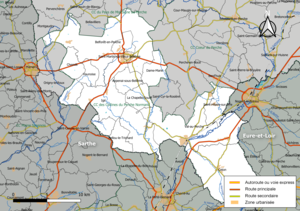
Carte géographique de la Communauté de communes des Collines du Perche Normand, département de l'Orne, France. Composition au 1er janvier 2019.
La communauté de communes des Collines du Perche normand est une communauté de communes française, créée le 1ᵉʳ janvier 2017 et située dans le département de l'Orne en région Normandie.